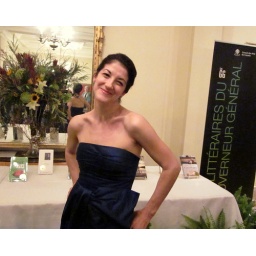
Bethany Guenther with the book display table in background